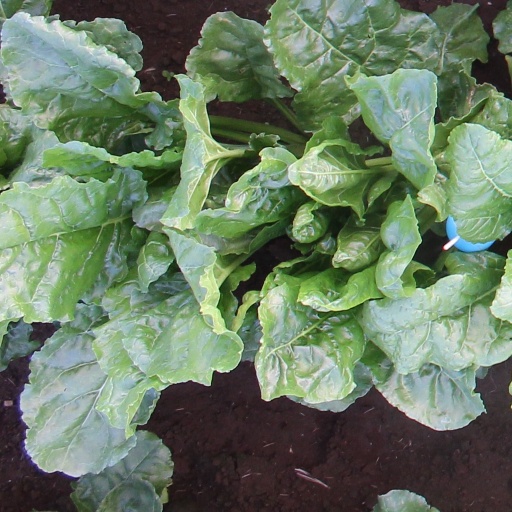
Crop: sugar beet